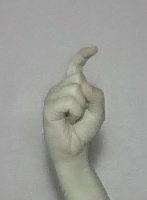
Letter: ra